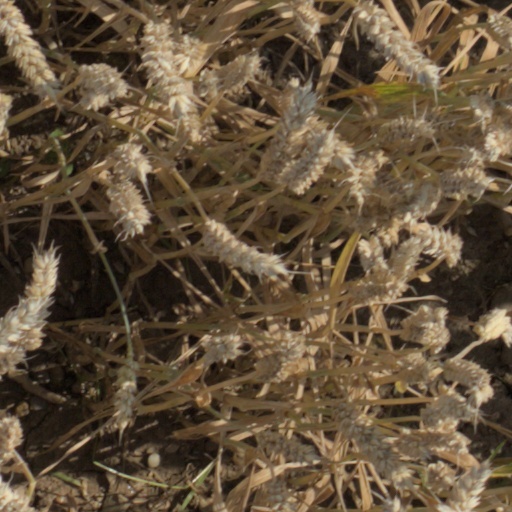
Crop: wheat